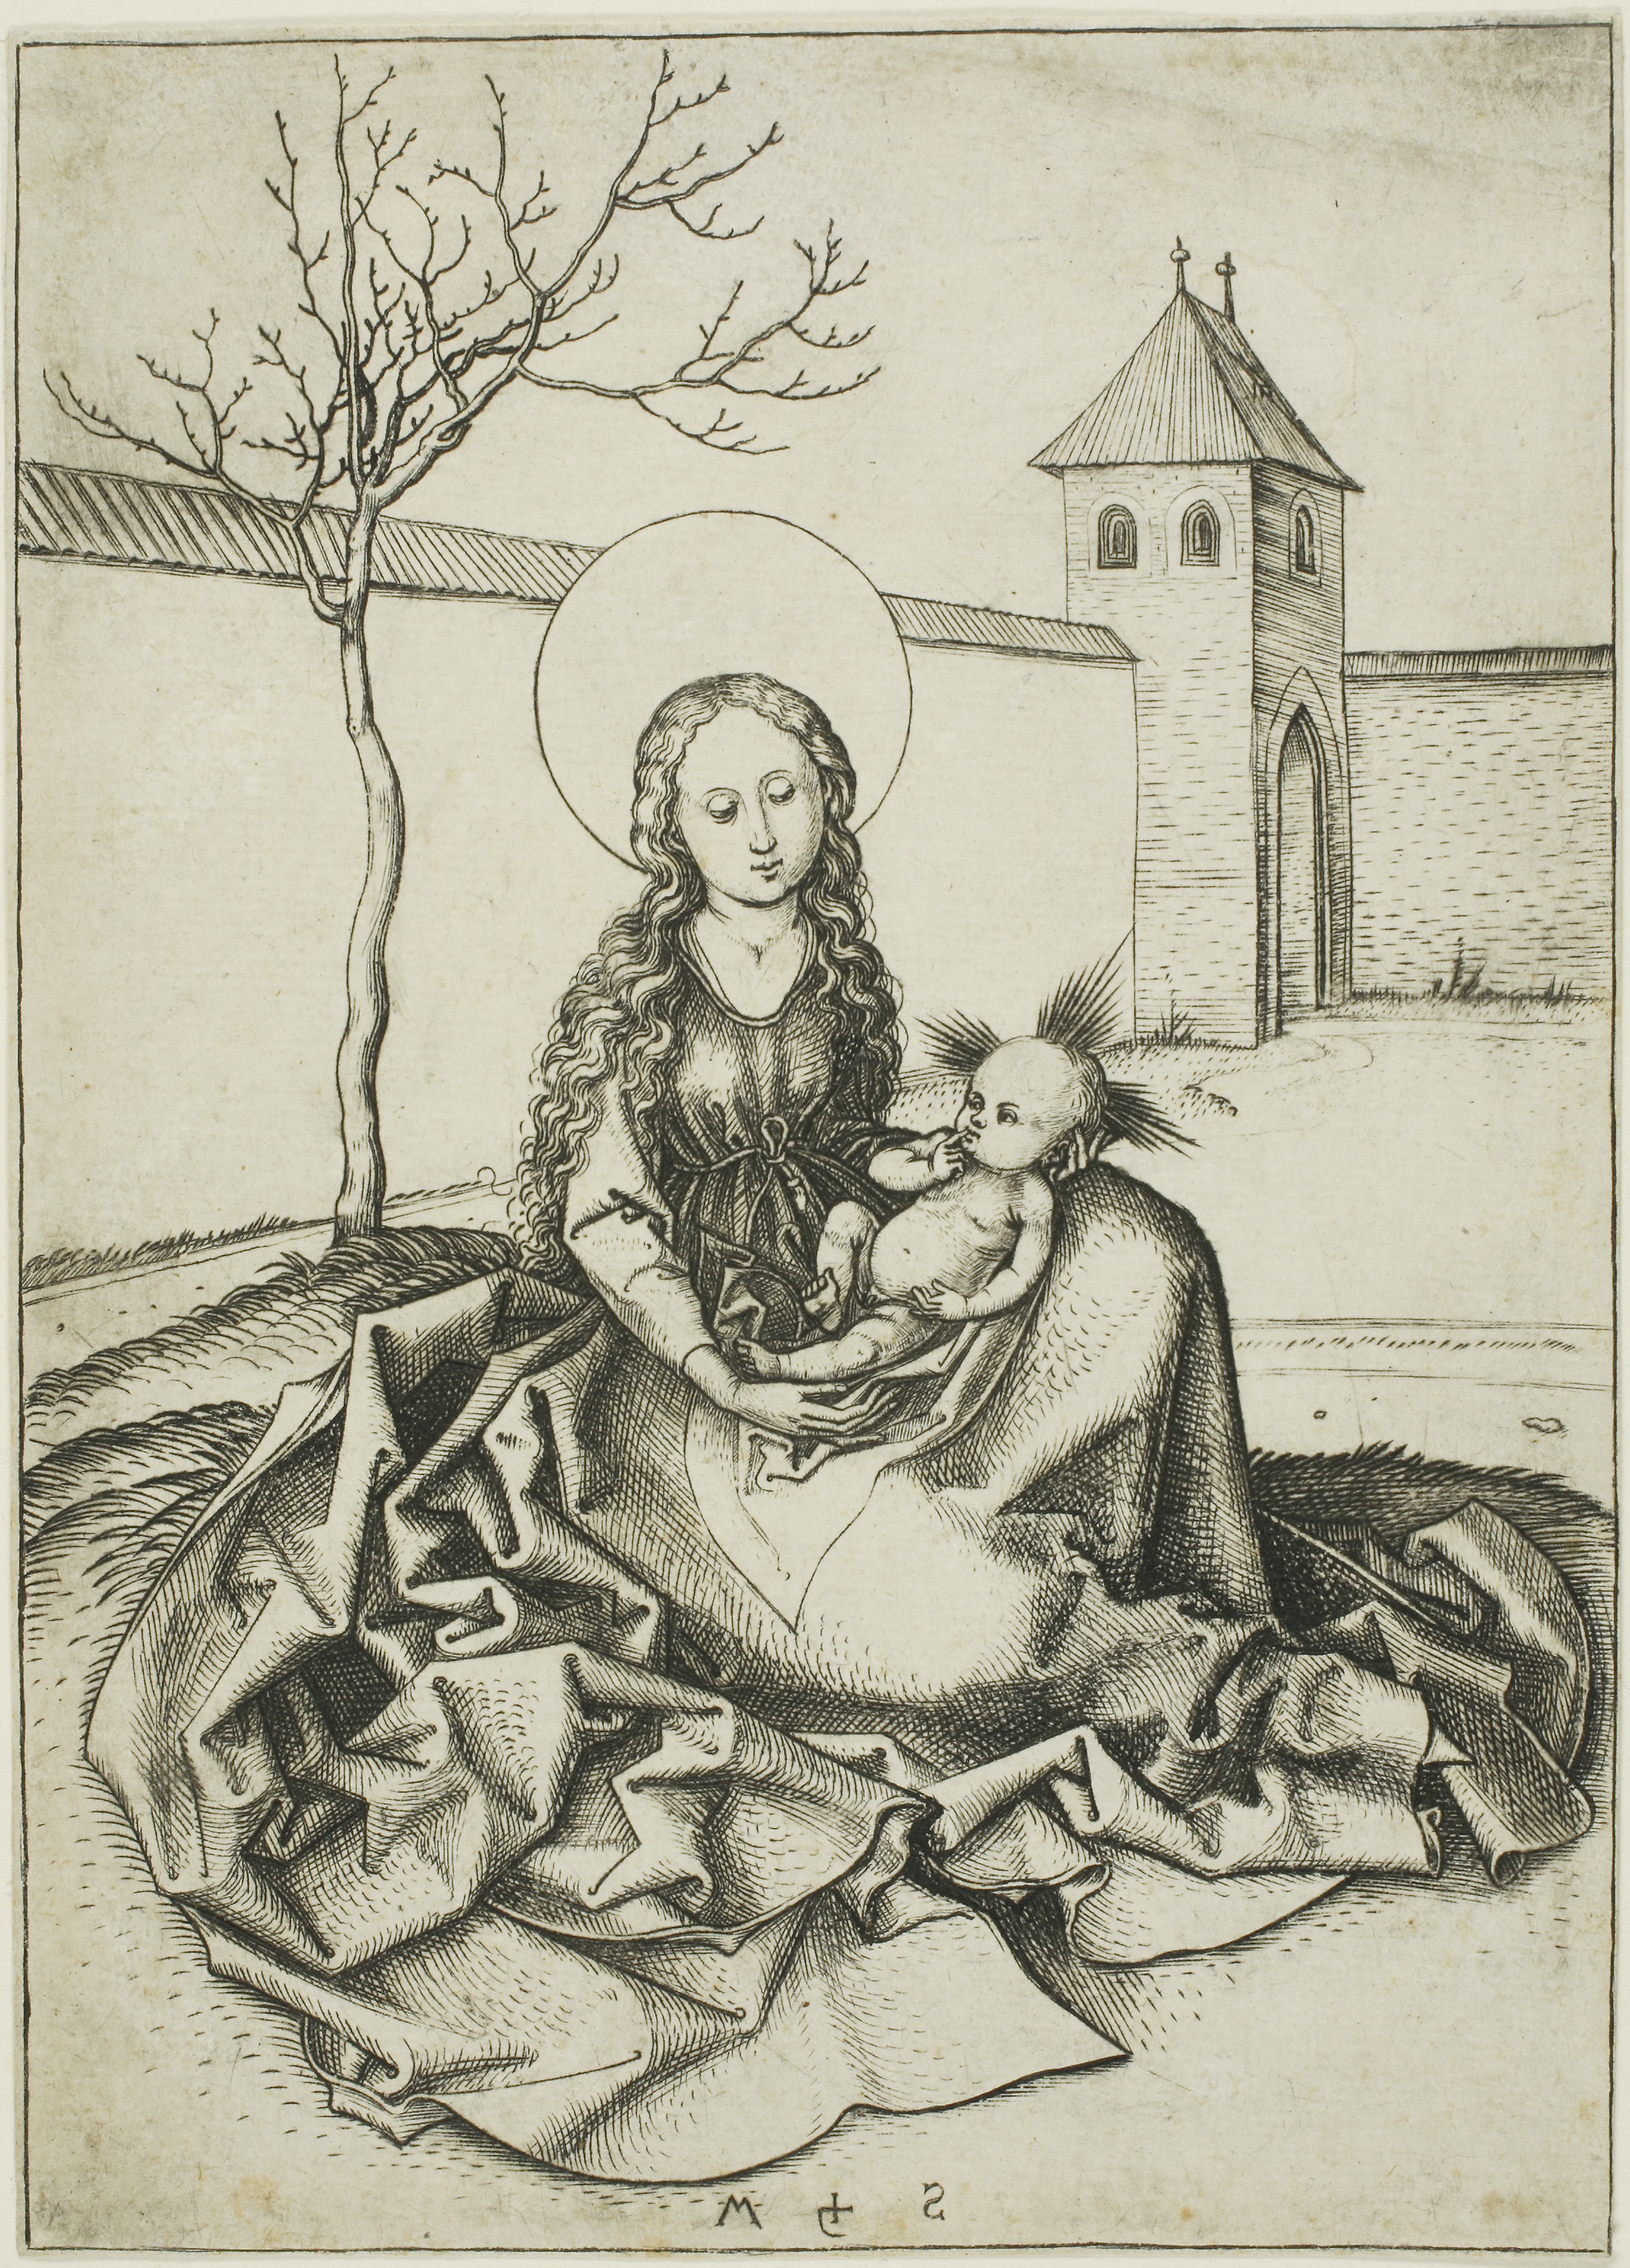
art, history, drawing, illustration, artwork, middle ages, visual arts, fictional character, black and white, tree, painting, sketch